Everybody, Sing!

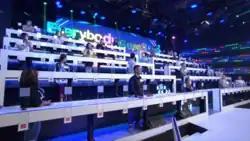
25 Massage Therapists (pictured) during the Everybody, GuesSing segment of Everybody, Sing!

After completing five or ten games, the "Songbayanan" will participate in the jackpot round called ""Everybody GuesSing?"". In this round, they need to correctly guess 10 (later 20) song titles to win the jackpot prize. The time available for this round will be the cumulative jackpot seconds earned by the five or ten rows during the preliminary rounds.